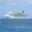
Label: ship